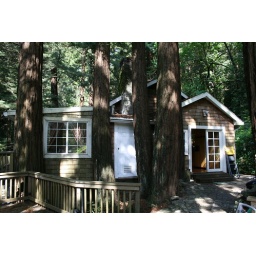
the house in the redwood forest